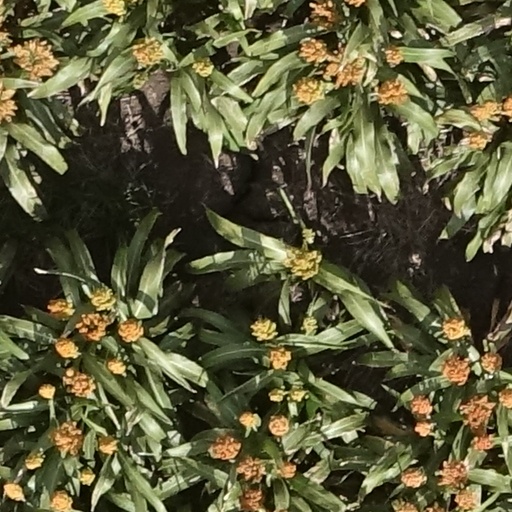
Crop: sorghum